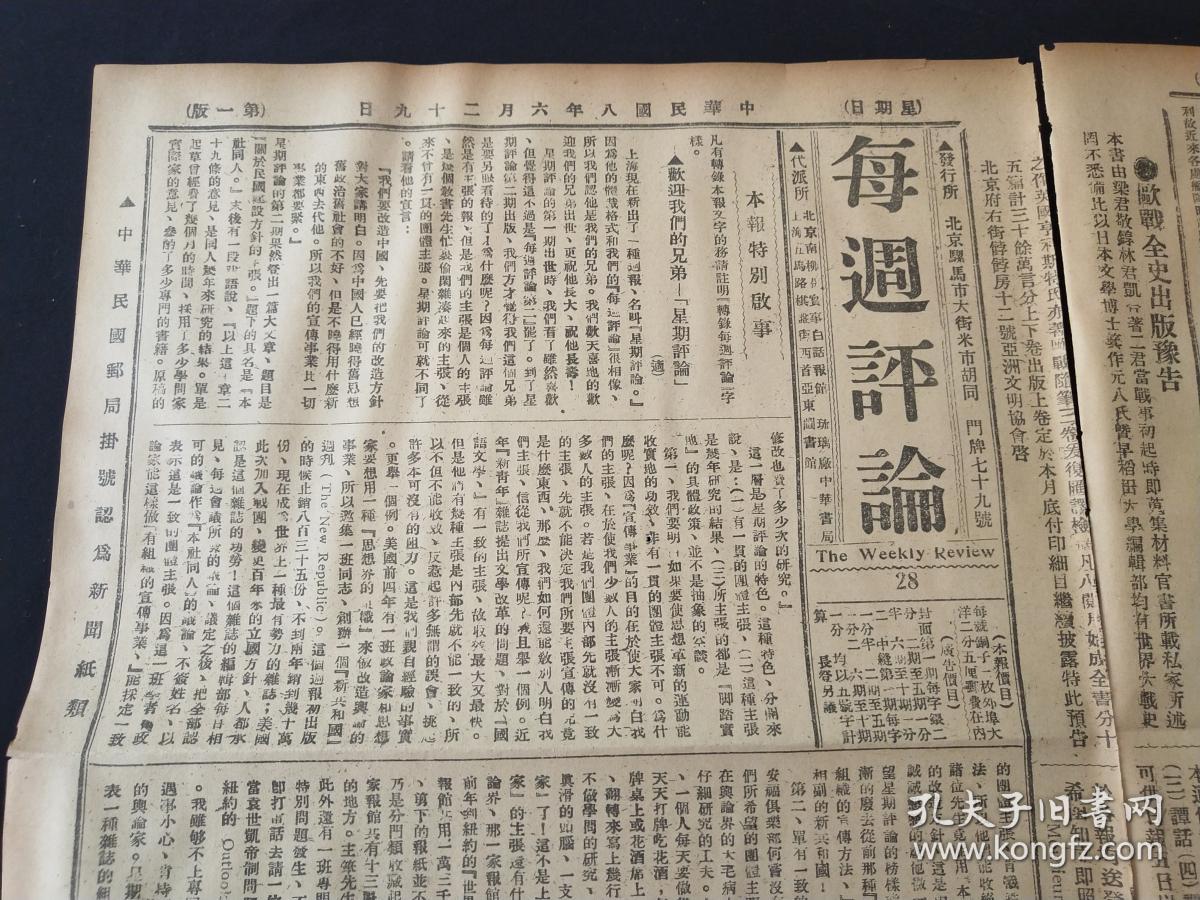
Label: paper